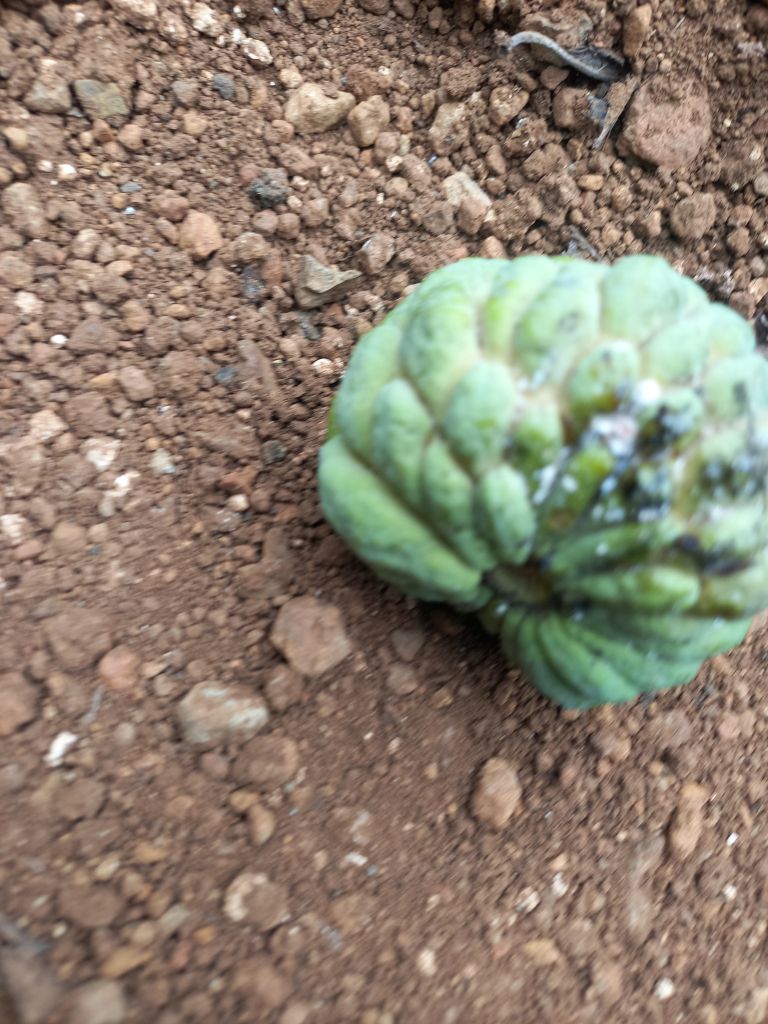
Disease label: Leaf spot on fruit